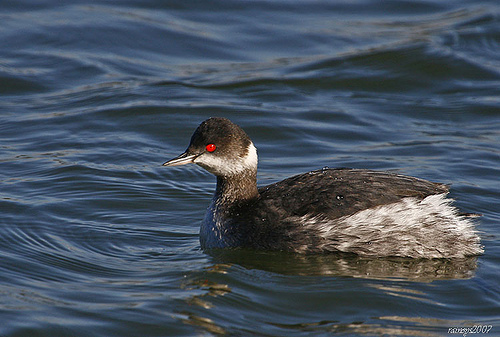
this bird has a red eye, black head and body and a black pointy beak.
this large bird with red eyes has a black body, light gray secondaries and a white ring around its throat.
bird with red eye has a long thick neck, brown feathers and a straight beakmedium sized bird with charcoal crown and back, with white cheek patch and primaries.
a bird with distinctive scarlet eyes, a black crown with a white throat.
this bird has feathers that are brown and has red eyesthe bill of the bird is short and pointed, as the crown of the bird is a solid brown color.
this black bird has a bright red eye ring as well as a long and narrow beak.
the bird has a short curved throat and a red eyering.
this bird has wings that are black and has red eyes
Species: Eared Grebe